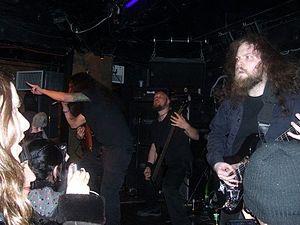
Dååth est un groupe de metal, originaire d'Atlanta, en Géorgie. Ils incorporent différents styles musicaux comme du thrash metal, du death metal, ou encore du black metal dans leur musique, parmi d'autres. Daath est particulièrement influencé par le Da'at et la Kabbale. Malgré cela, Daath n'associe pas une affiliation religieuse directe dans sa musique.